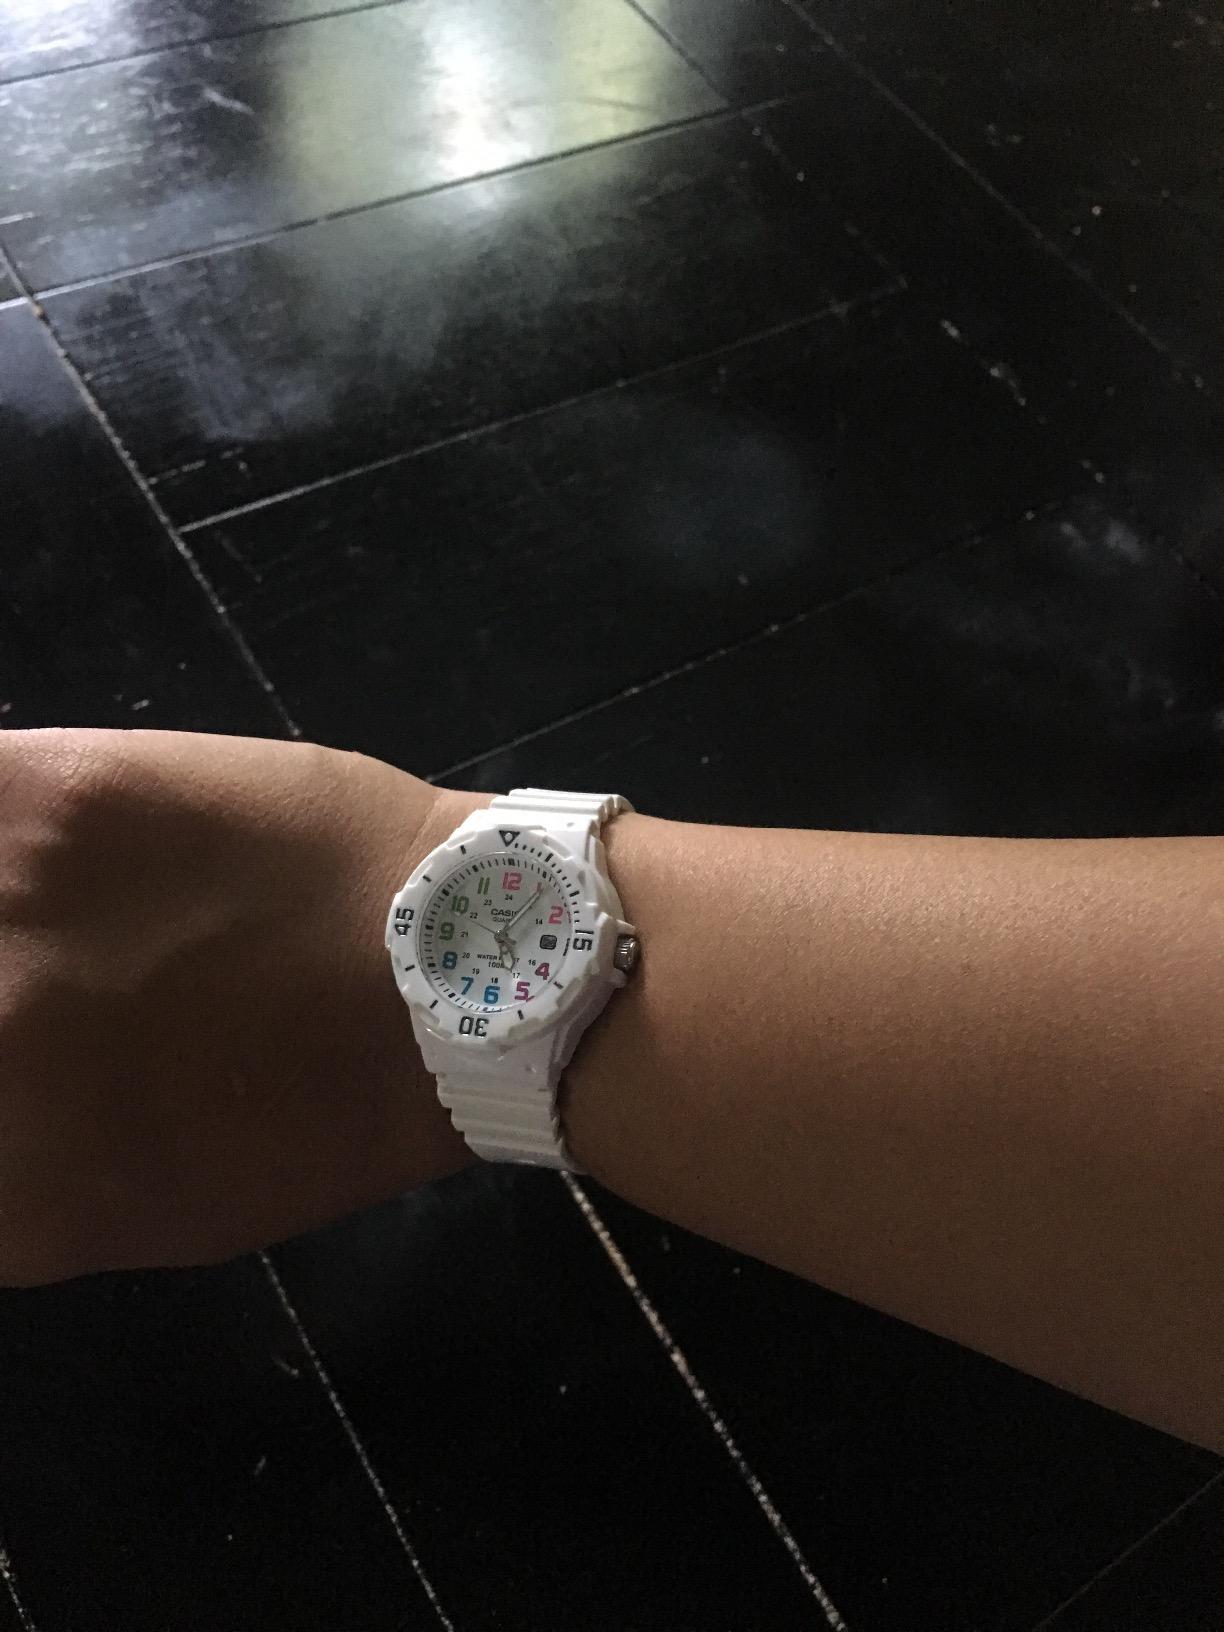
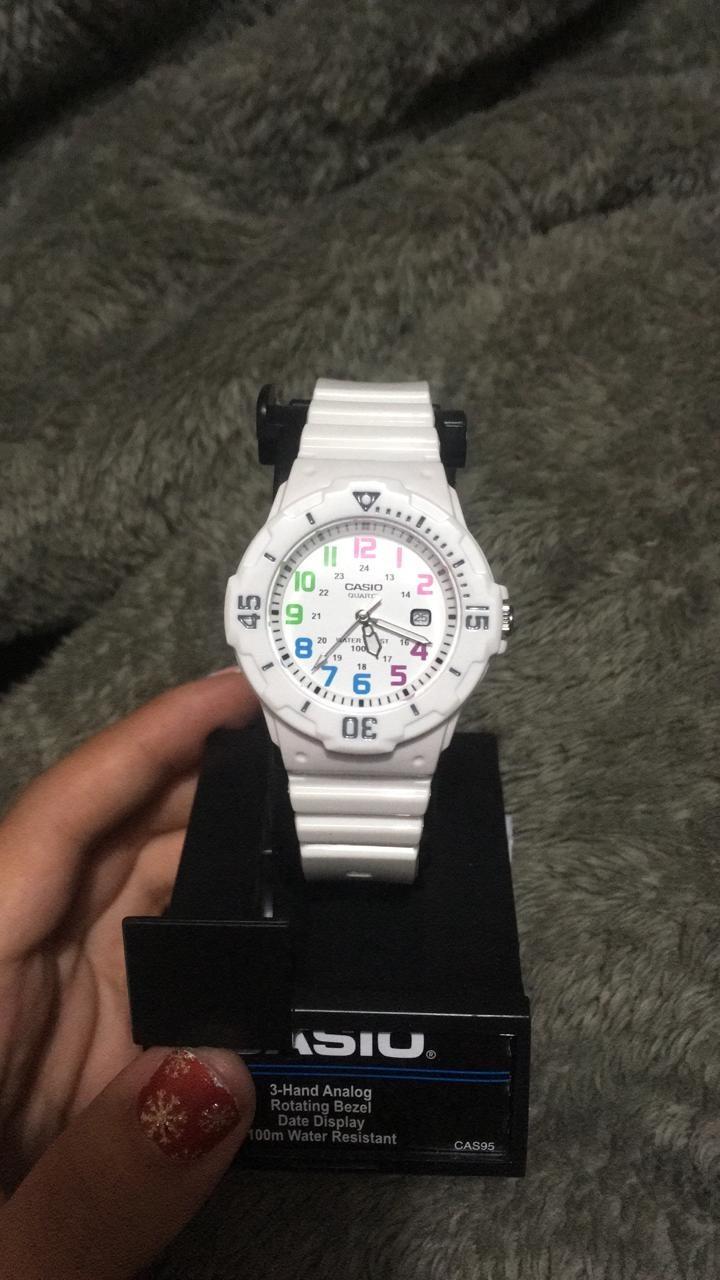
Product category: accessories_watch
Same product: yes